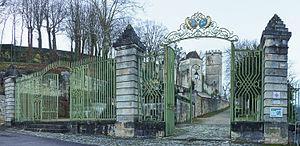
L'entrée du parc Buffon à Montbard.
Le château de Montbard est situé à Montbard, en Côte-d'Or. Ce qui subsiste du château fort du XIVᵉ siècle a été transformé au XVIIIᵉ siècle par Buffon en un parc de 3 hectares, le « parc Buffon ». Aujourd'hui le château fait partie de l'ensemble musée-site Buffon.